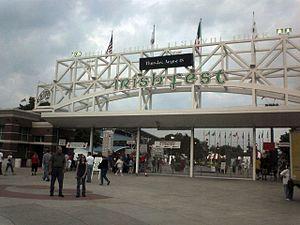
Milwaukee Irish Fest est un festival ethnique annuel qui a lieu au Henry Maier Festival Park, sur le lac Michigan, aux États-Unis, chaque troisième week-end d'août. Plus de 130 000 personnes assistent chaque année au festival pour assister à près de 250 concerts sur 17 scènes. Le festival de quatre jours au centre-ville de Milwaukee est né en 1981, fondé par Edward J. Ward. Irish Fest est le plus grand des festivals ethniques organisés sur les terrains du Summerfest en terme de fréquentation et revendique la plus grande célébration de la culture irlandaise au monde.